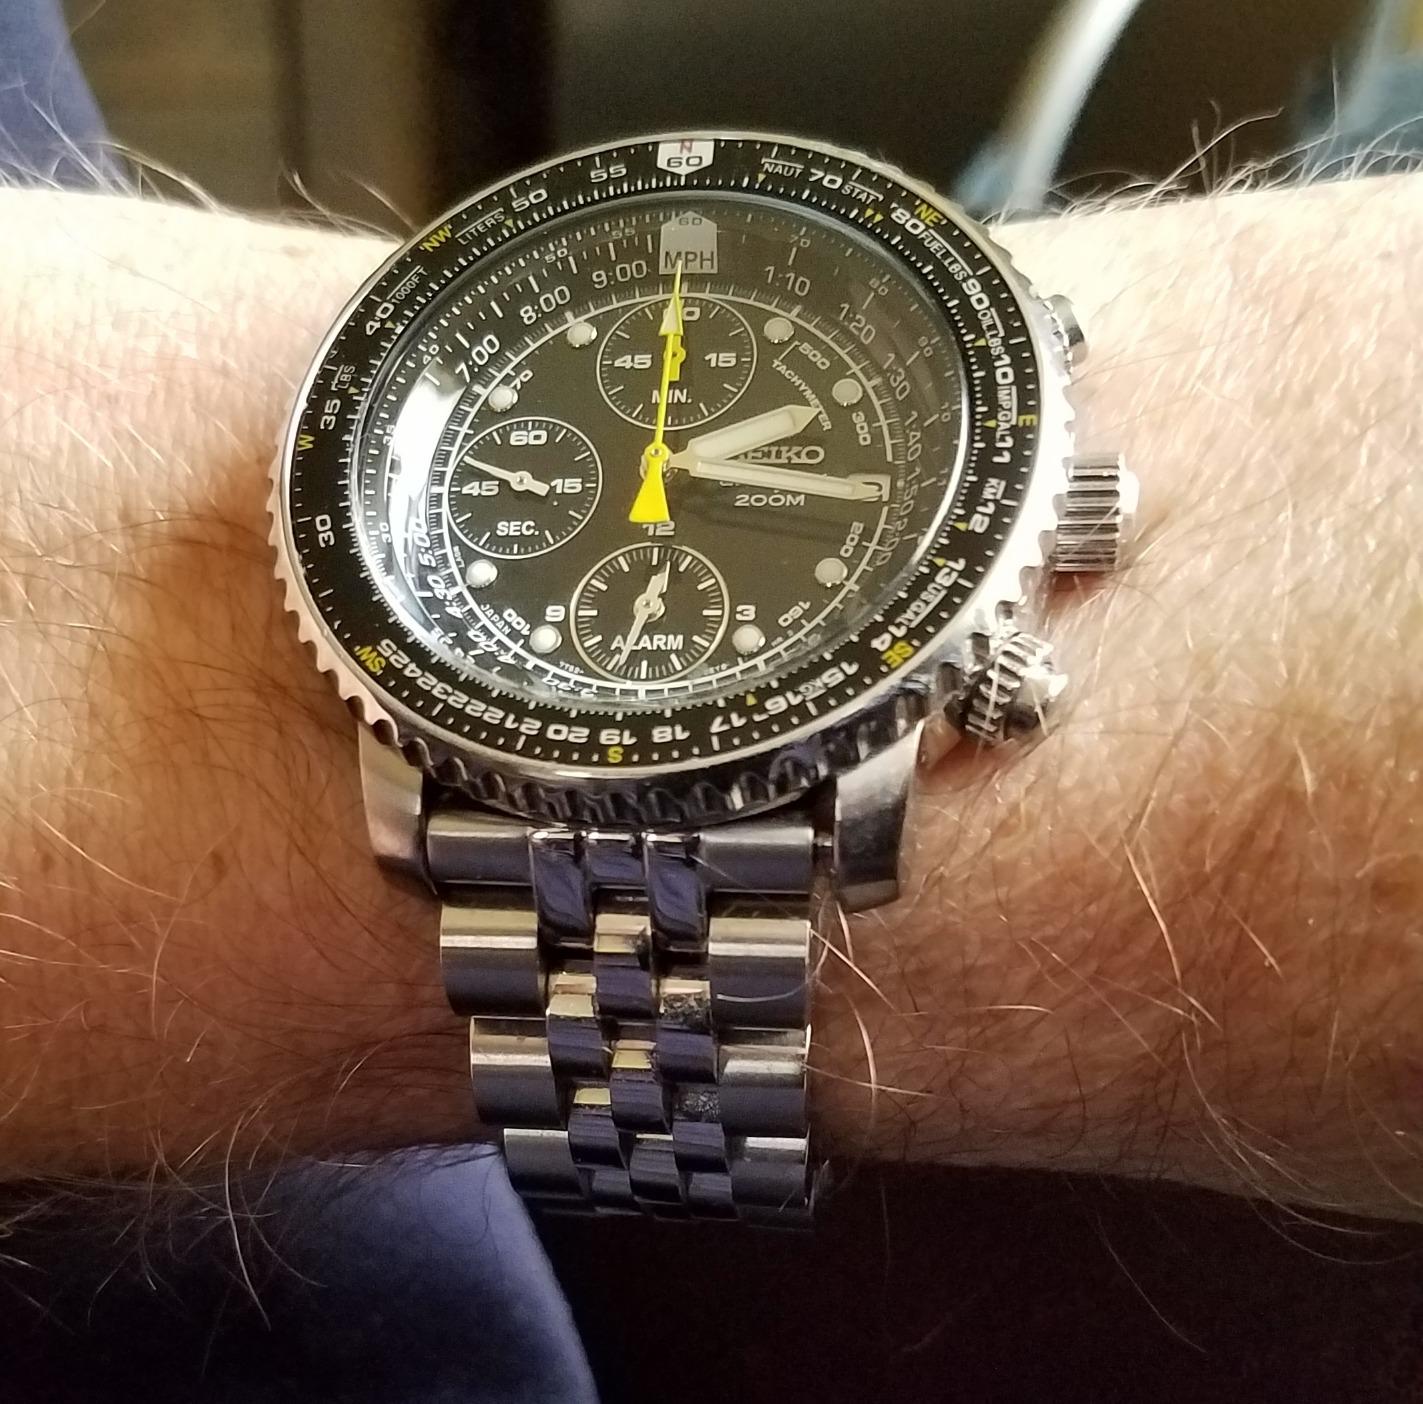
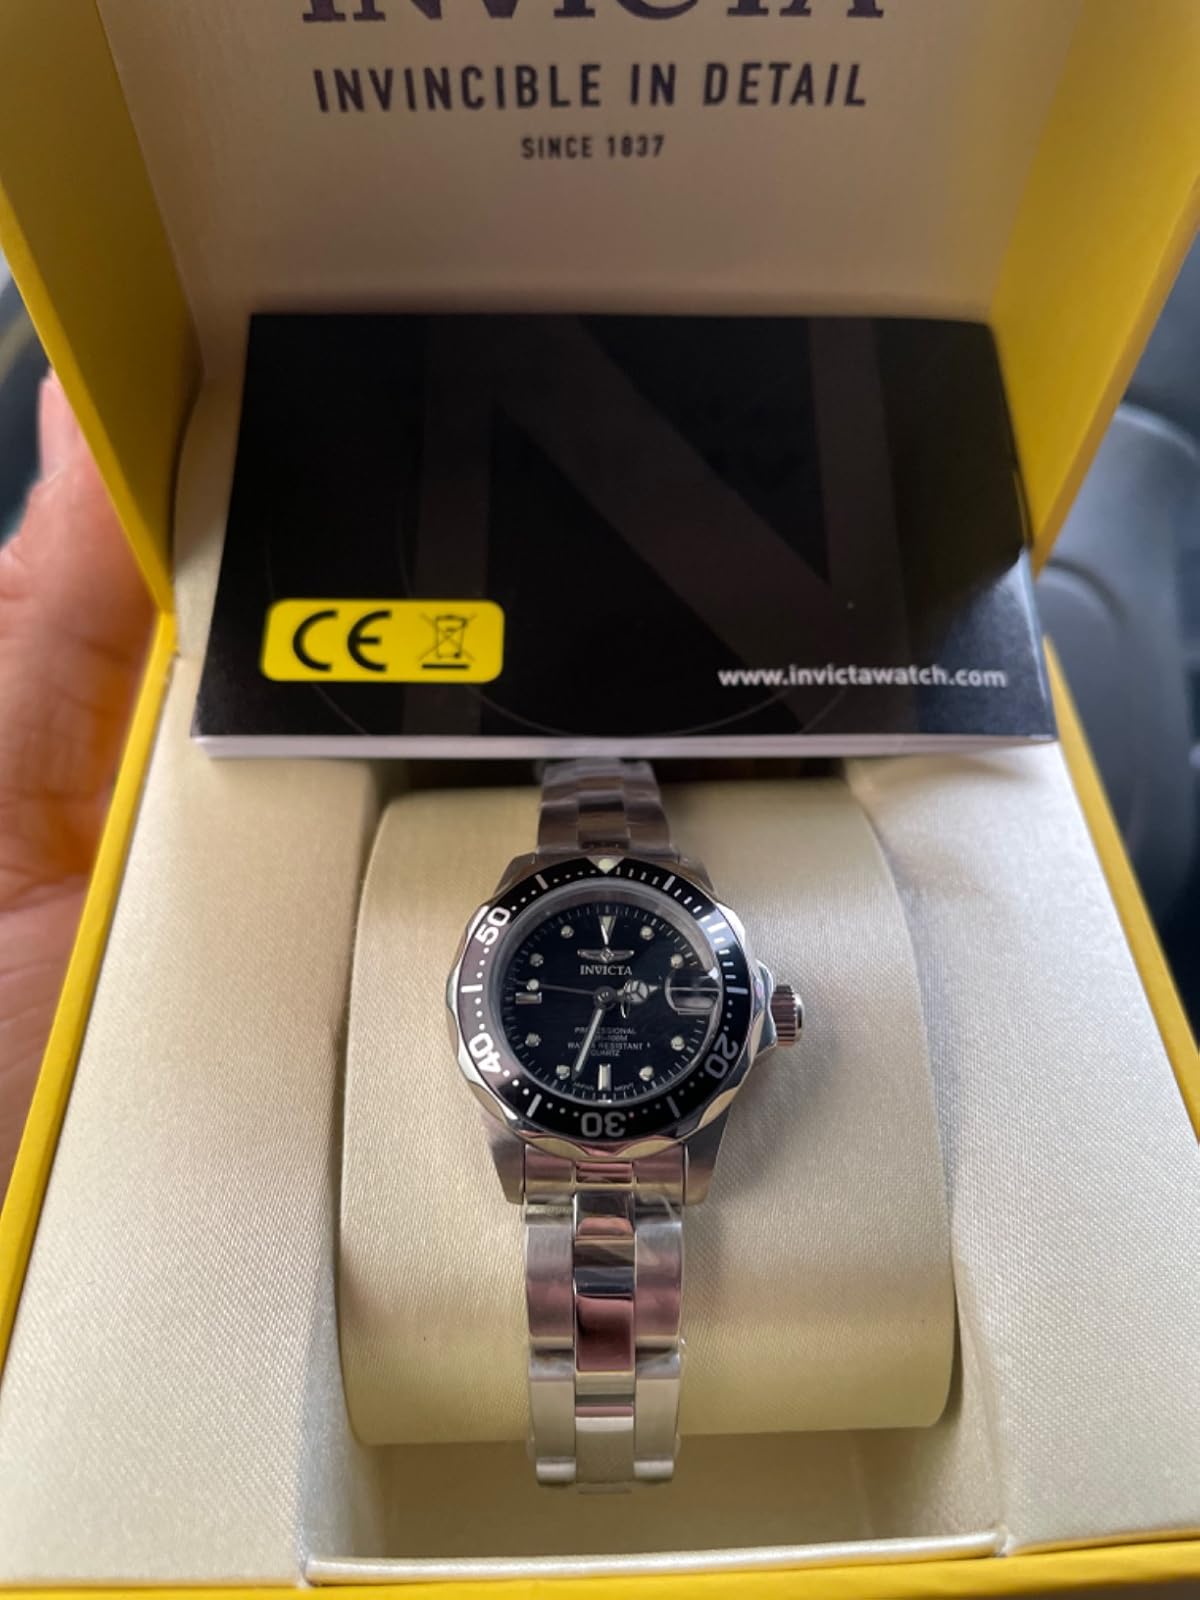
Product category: accessories_watch
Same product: no